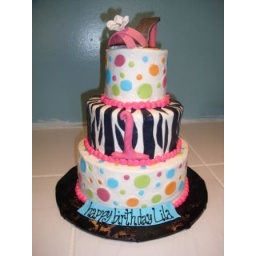
A super cute birthday cake with a shoe made by Cathy!